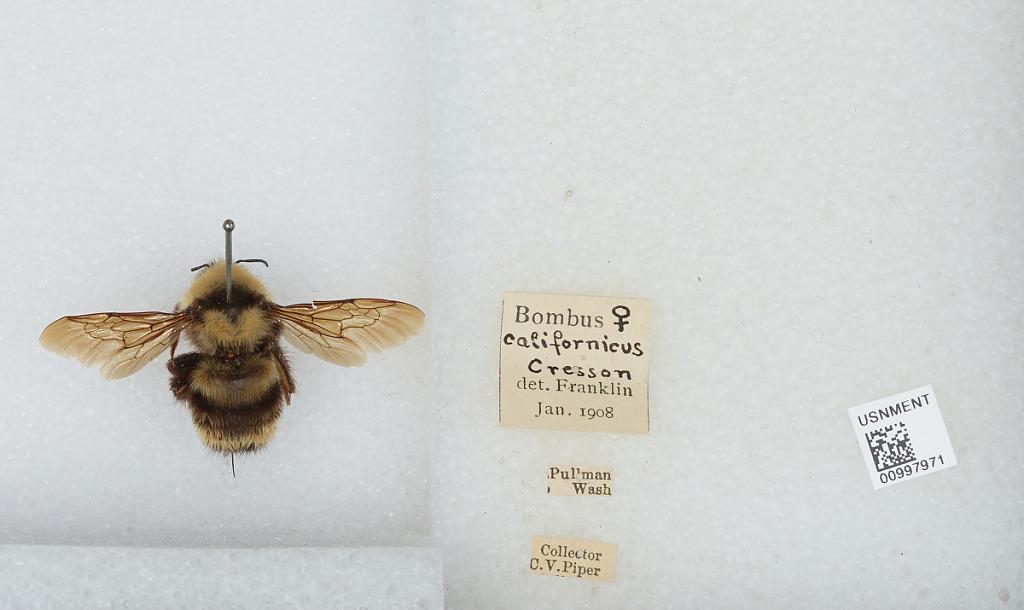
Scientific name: Bombus (Fervidobombus) californicus Smith
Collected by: C. Piper
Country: United States
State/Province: Washington
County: Whitman
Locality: Pullman
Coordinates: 46.7333, -117.167
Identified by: Franklin